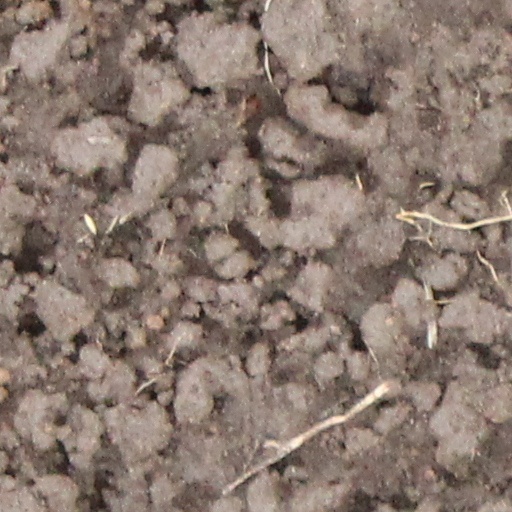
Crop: wheat